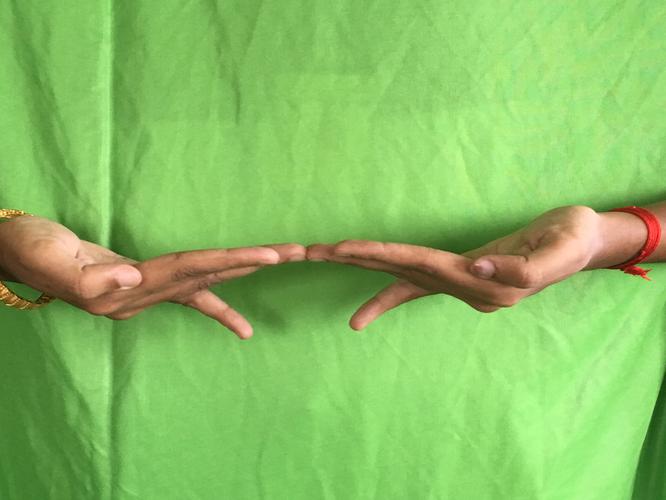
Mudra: Khatva
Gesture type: double_hand